First Congregational Church (Akron, Ohio)

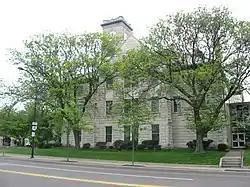
Front of the church

First Congregational Church is a historic church at 292 E. Market Street in Akron, Ohio.